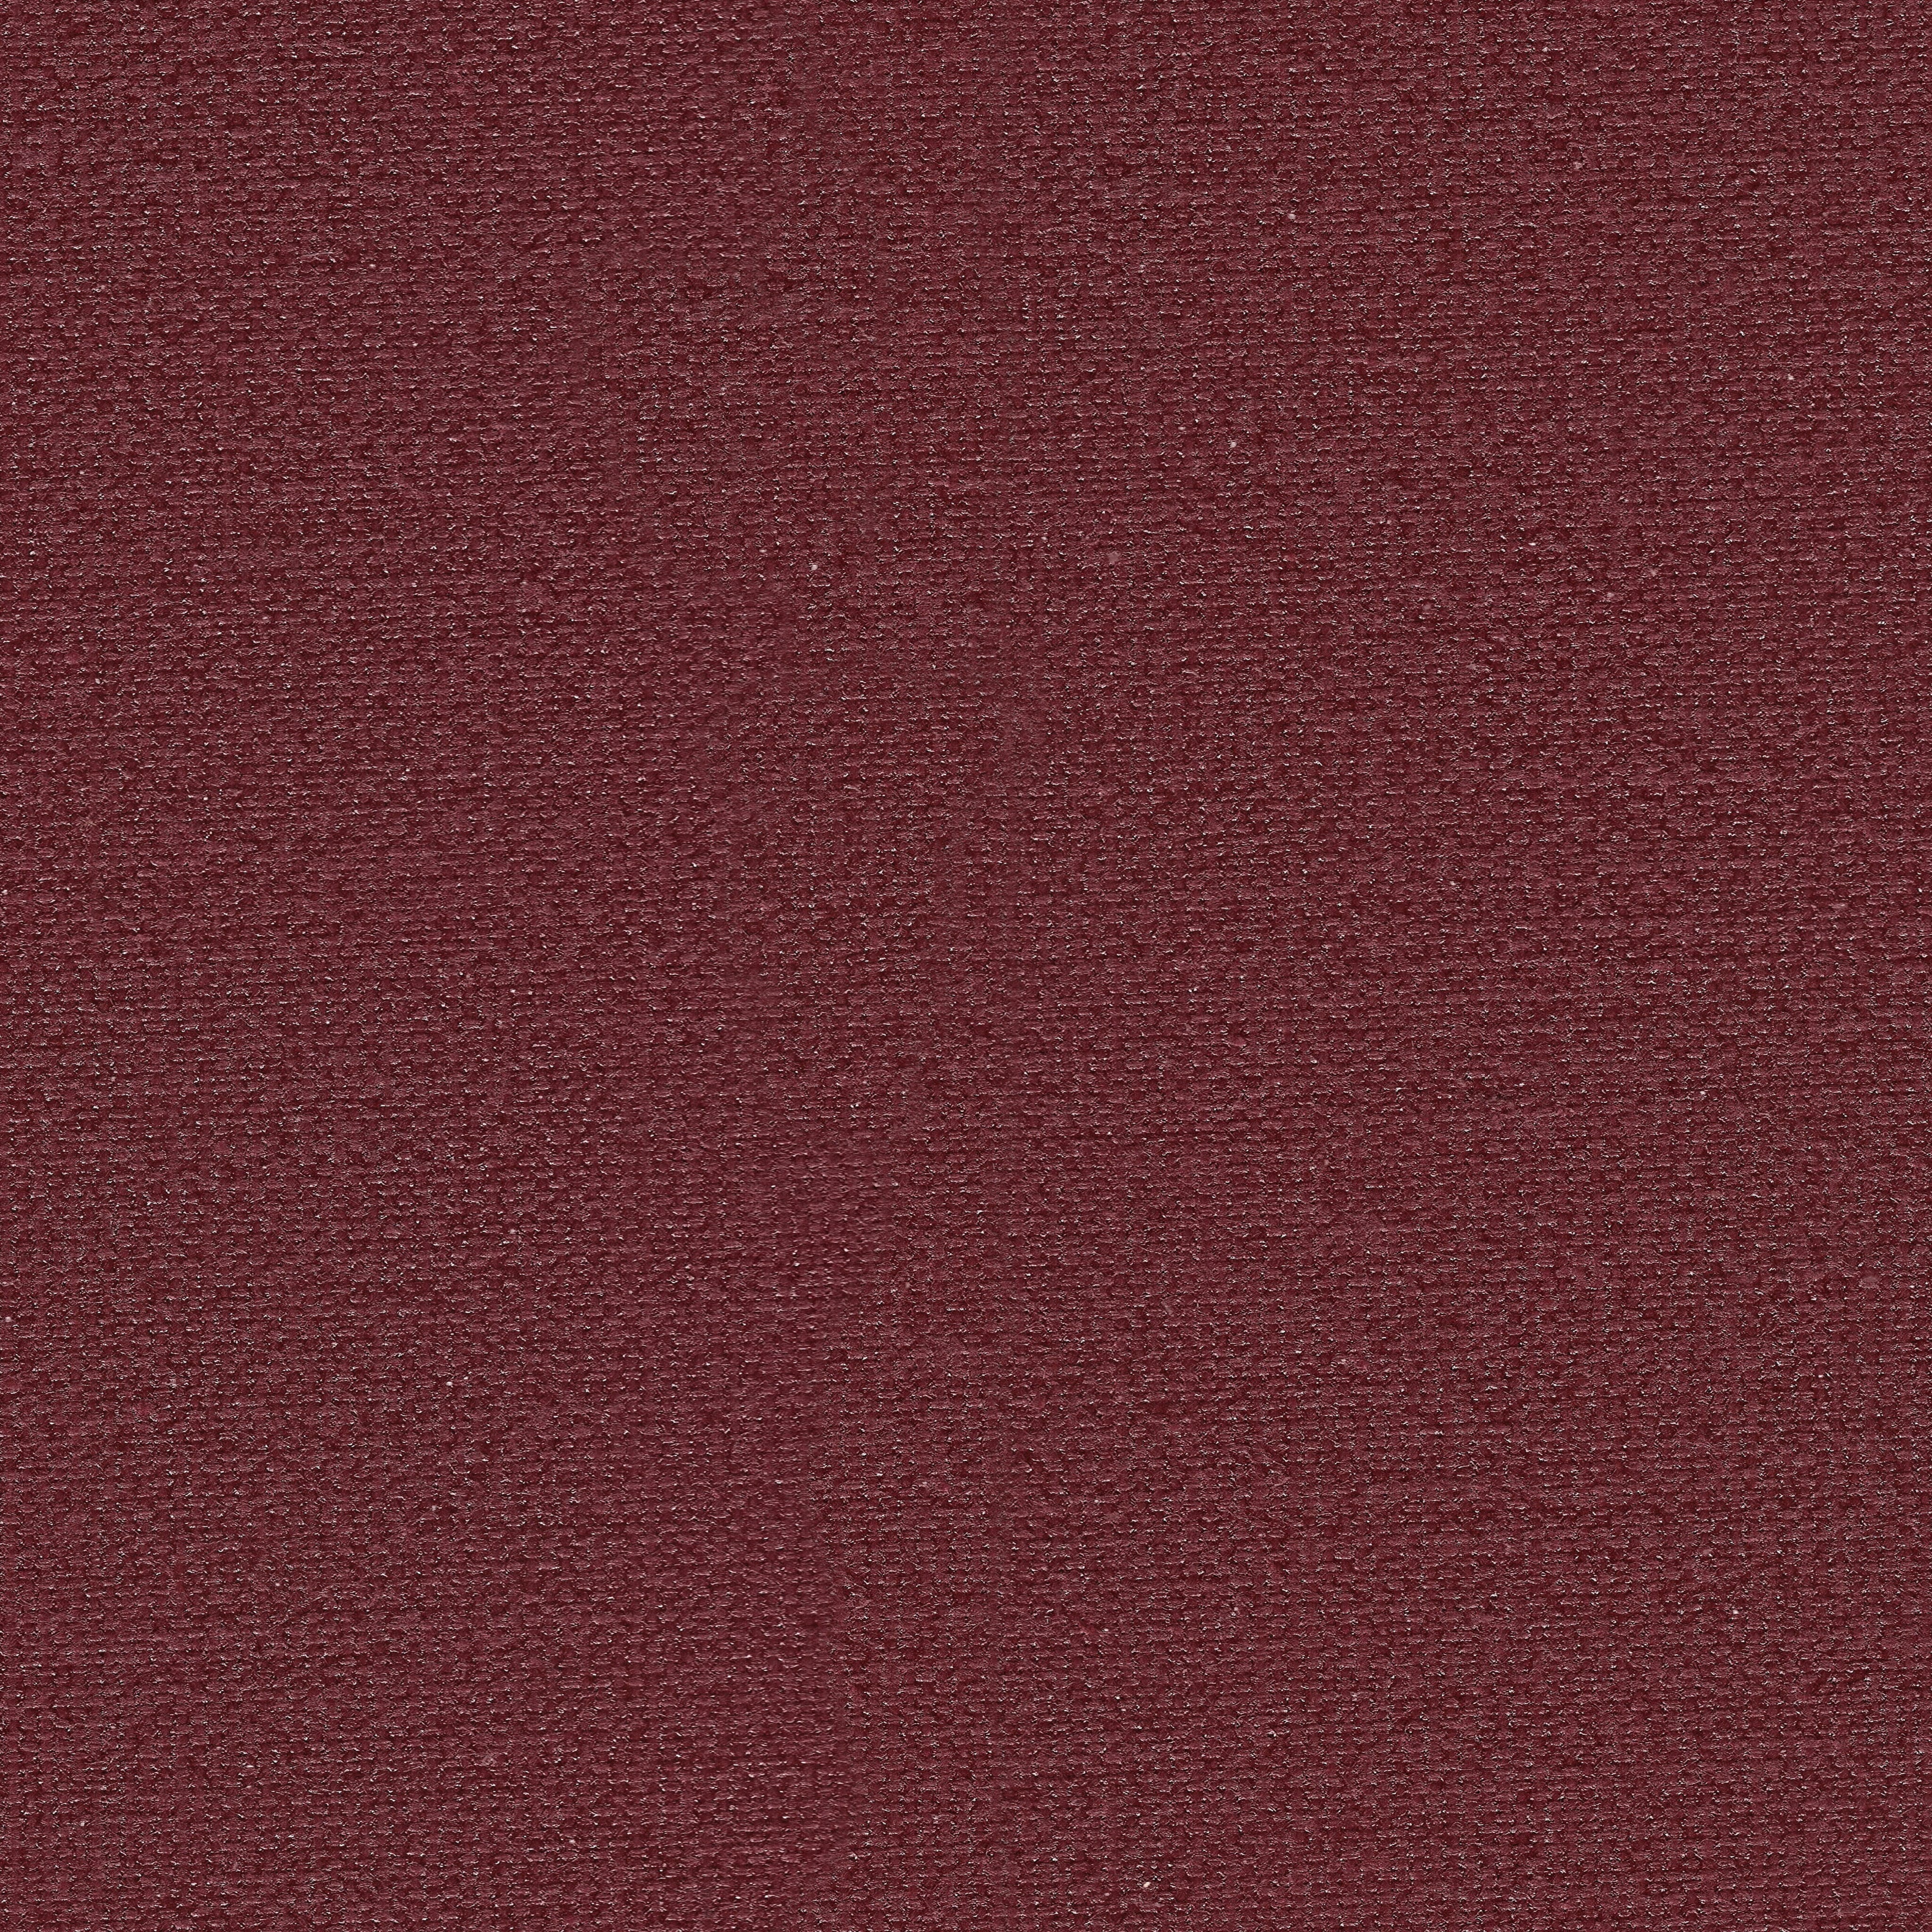
book, texture, floor, pattern, line, red, brown, pink, material, circle, textile, design, carpet, 4k, magenta, cover, maroon, tileable, seamless, flooring, seamless texture, hard cover